Convair B-36 Peacemaker

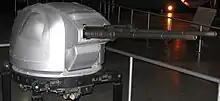
B-36 upper or lower gun turret with two M24A1 cannon

The Convair B-36 was the only aircraft capable of carrying the T-12 Cloudmaker, a gravity bomb weighing and designed to produce an earthquake bomb effect. Part of the testing process involved dropping two of them in a single flight, one from and the second from .